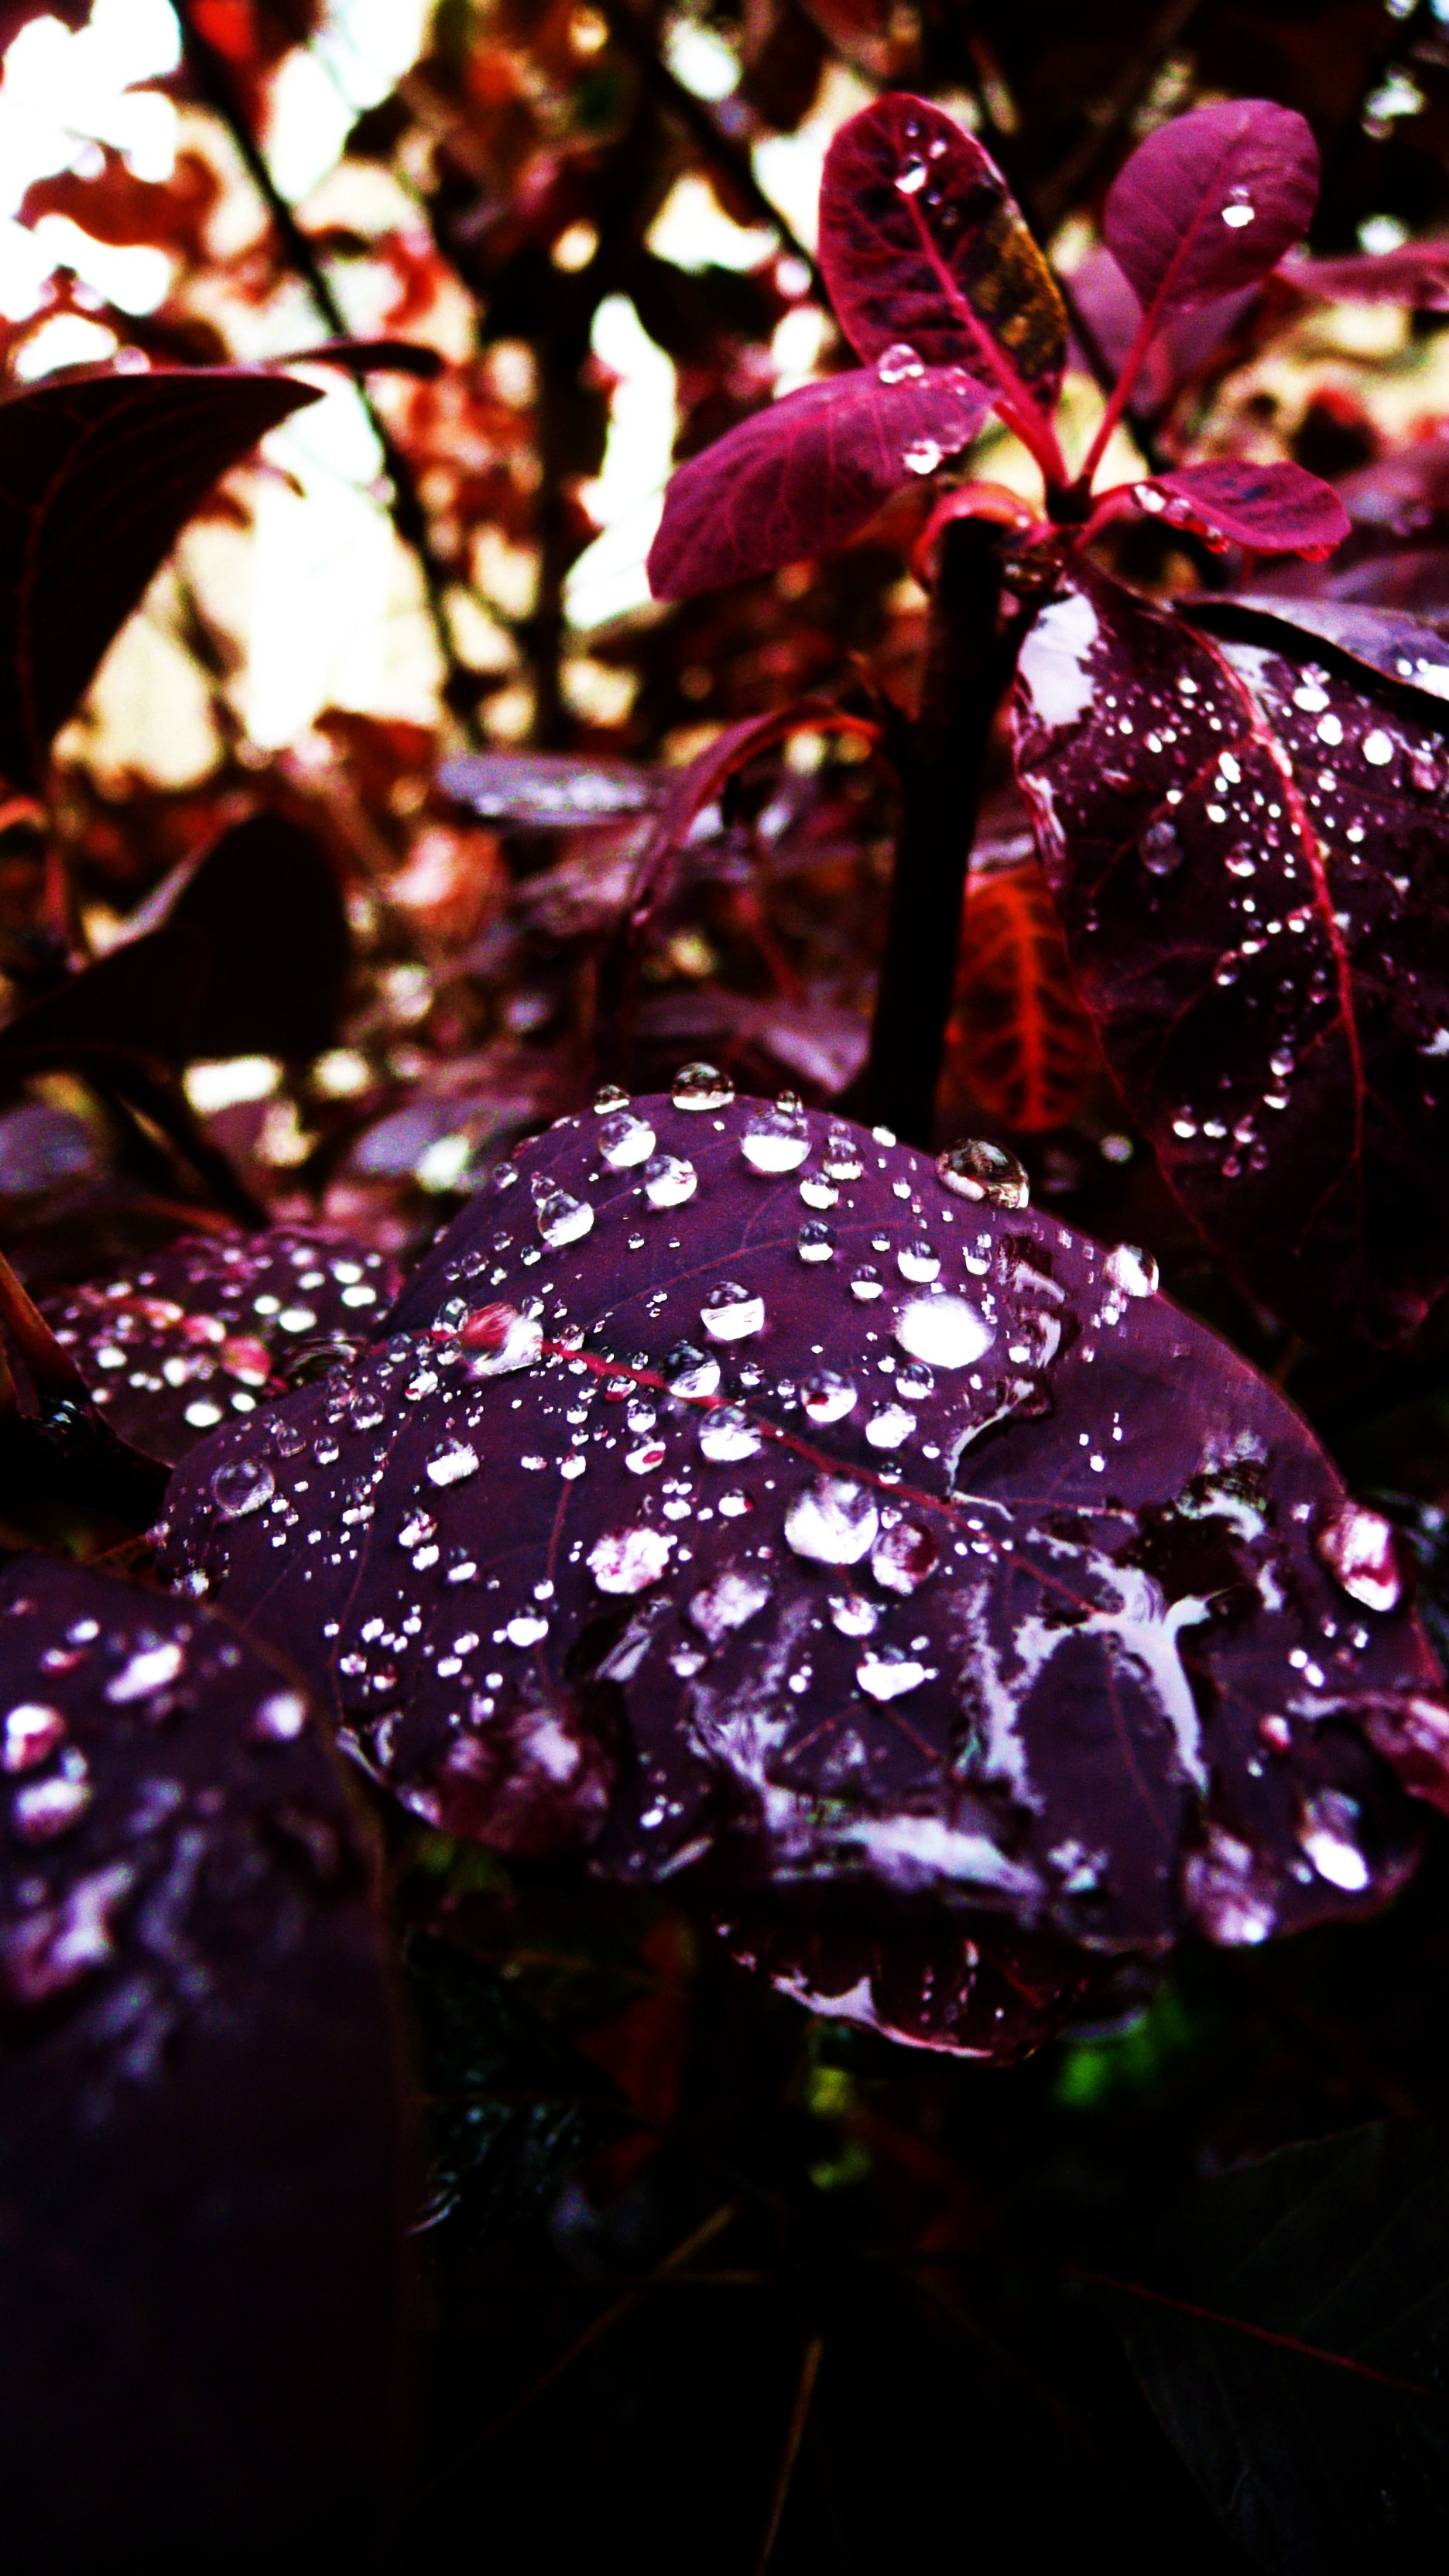
tree, water, branch, light, plant, rain, leaf, flower, petal, environment, foliage, red, herb, color, natural, botany, agriculture, flora, botanical, outdoors, vegetation, horticulture, organic, macro photography, christmas lights, drops plant leaves